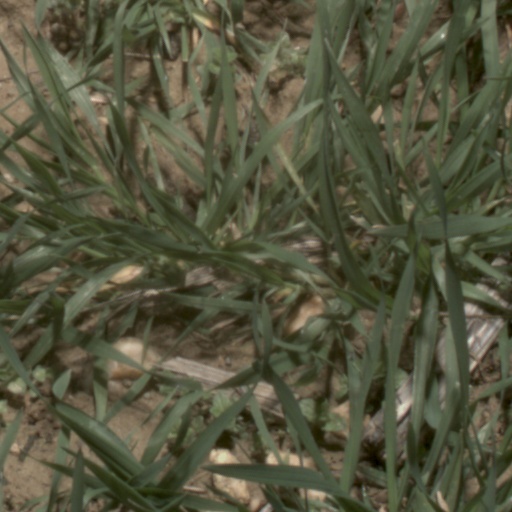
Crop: wheat